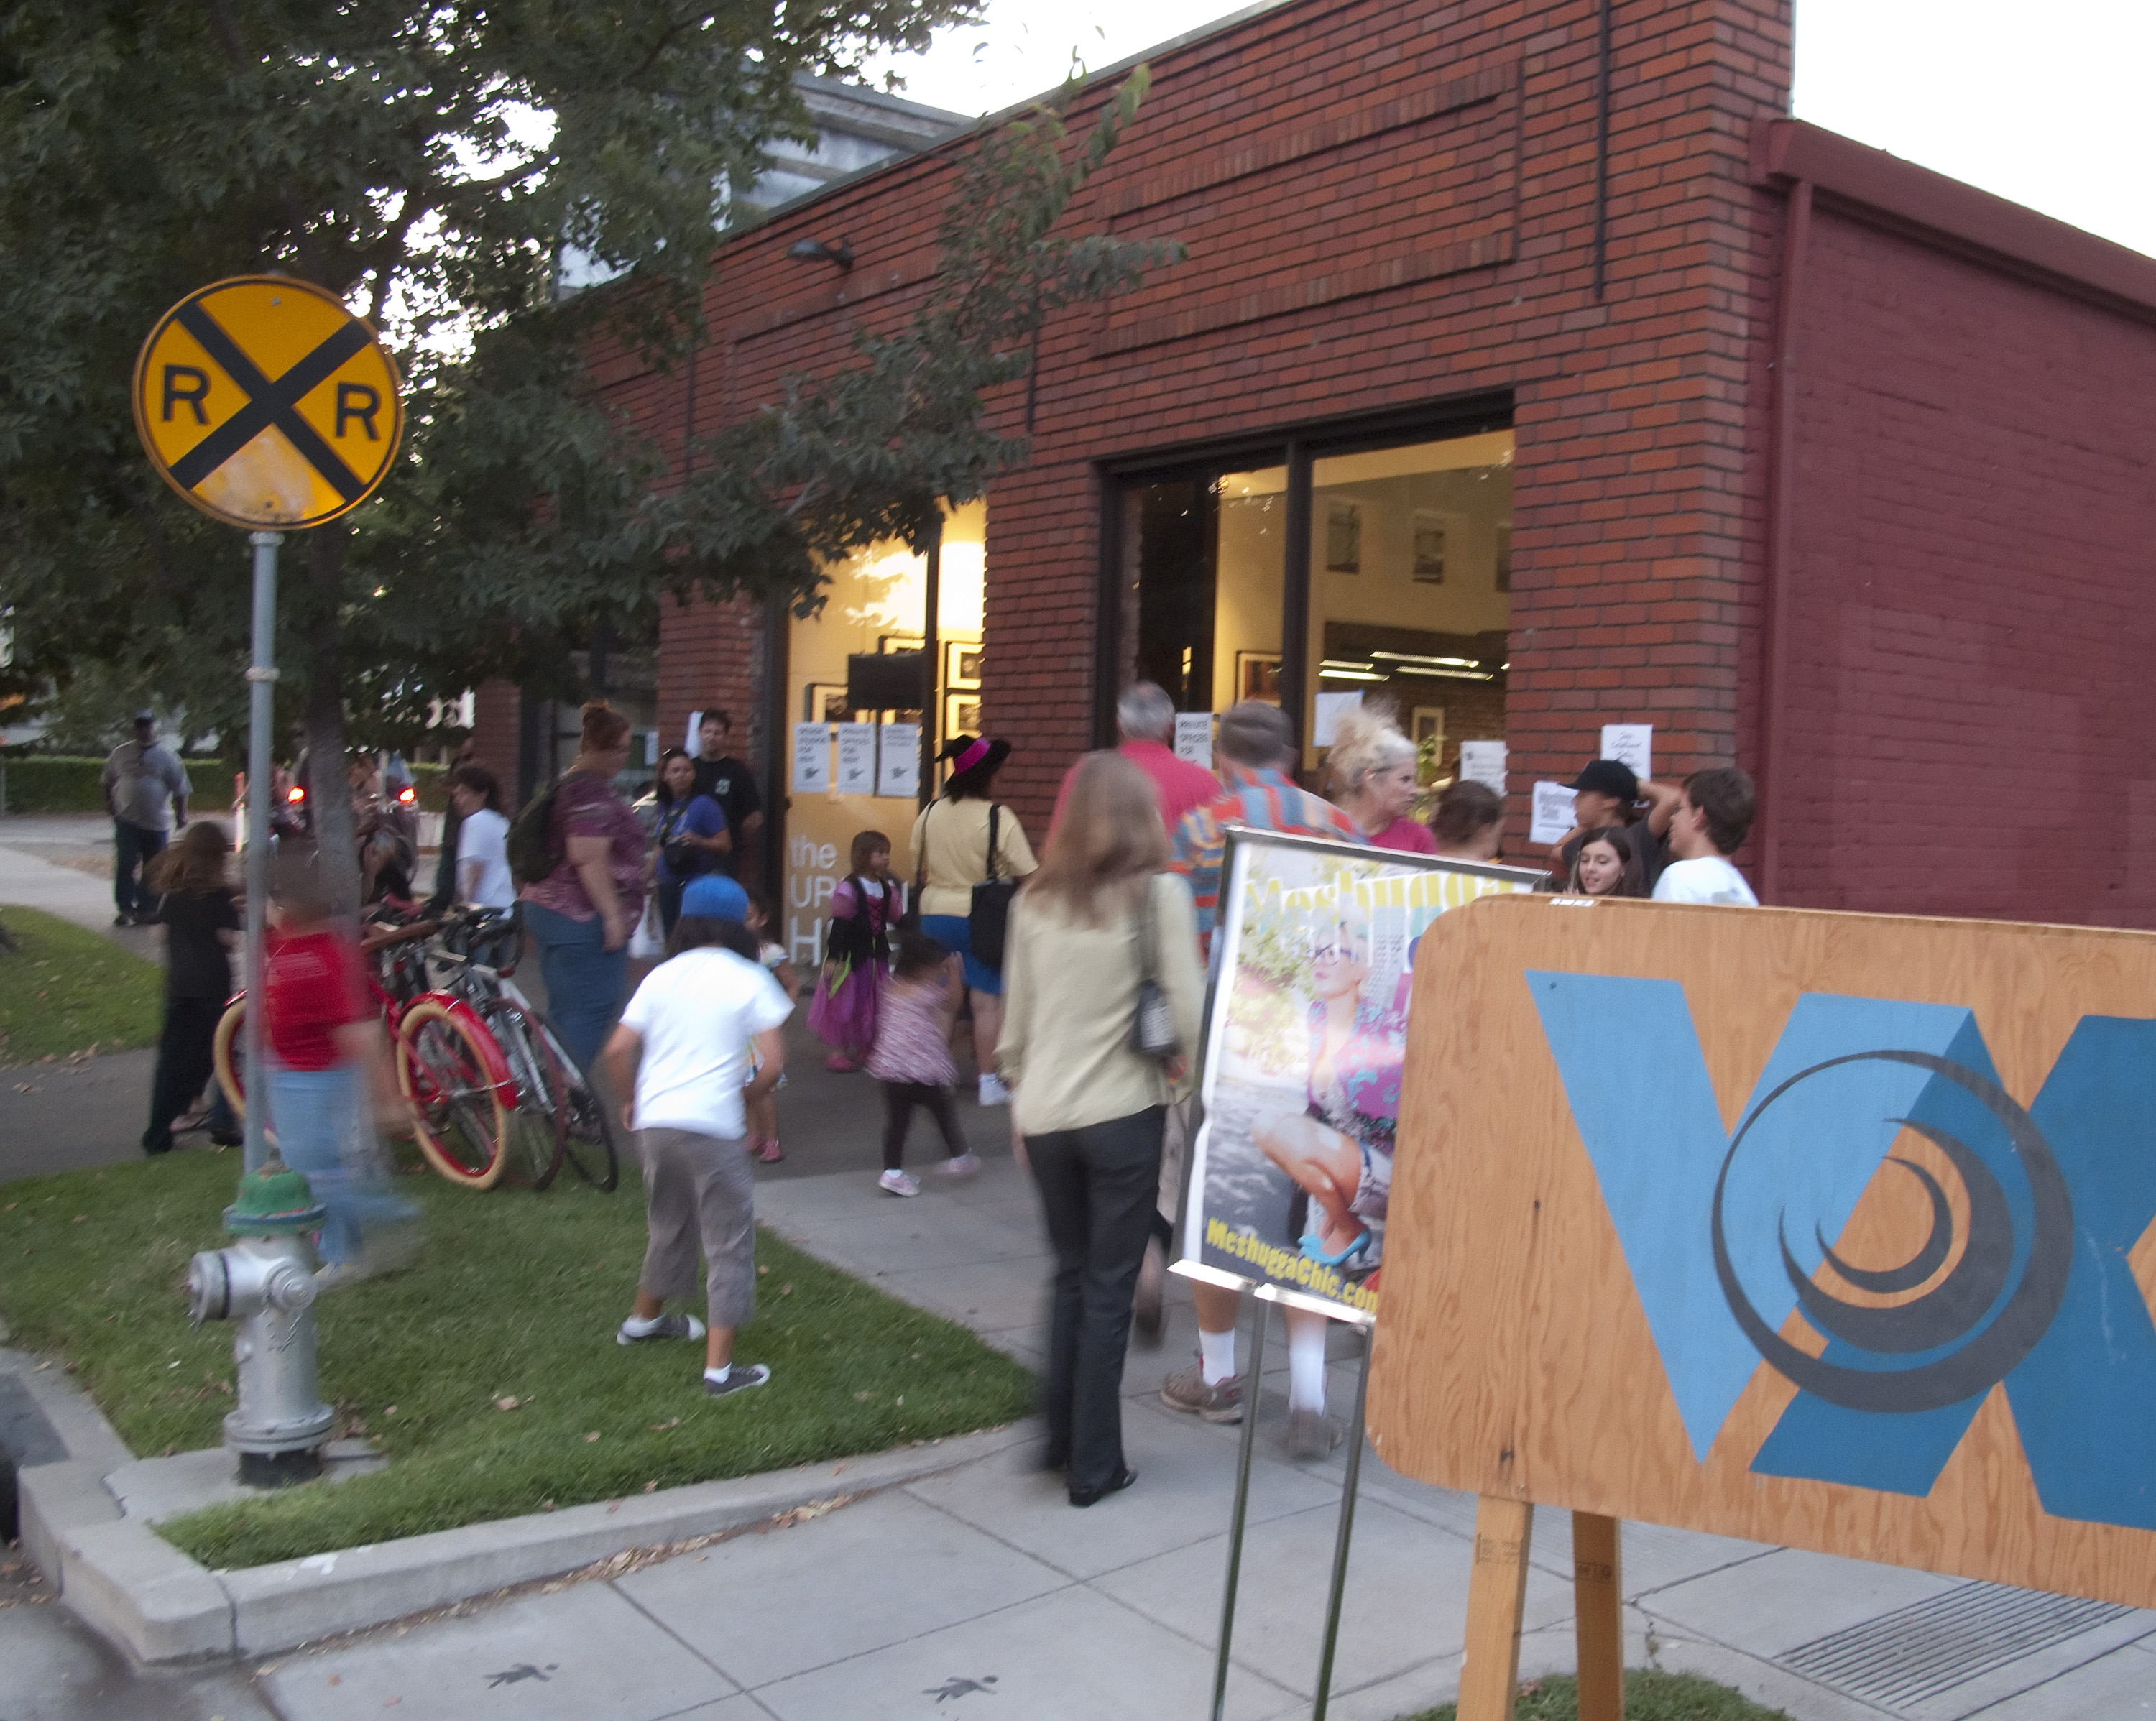
community, neighbourhood